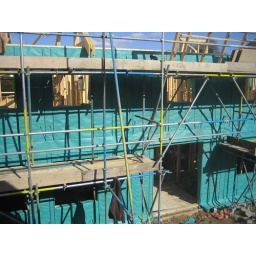
Build - 3 days in ground and first floor & internal walls